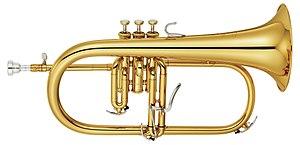
Le bugle est un instrument de musique de la famille des cuivres, plus exactement des saxhorns mis au point par Adolphe Sax au XIXᵉ siècle.
La Sonate pour bugle et piano, op.29, est une œuvre de Maurice Emmanuel composée en 1936 pour bugle ou cornet à pistons en si et piano. L'œuvre répond à une commande du Conservatoire national supérieur de musique et de danse de Paris, et se présente aussi comme une suite dans le style néo-classique français, dans un langage toujours marqué par l'utilisation de modes anciens.